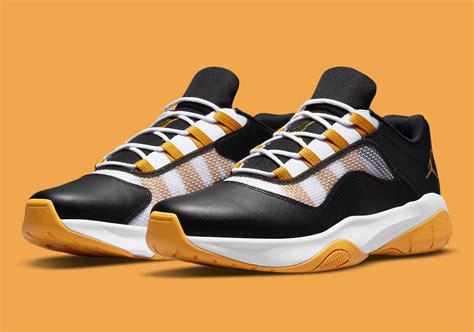
Brand: Jordan
Model: 11 Cmft